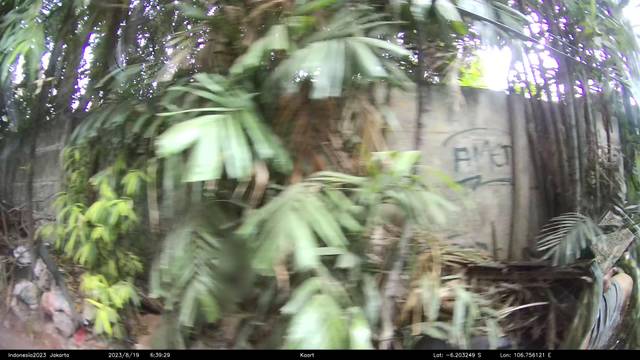
Region: Indonesia
Coordinates: -6.203, 106.756